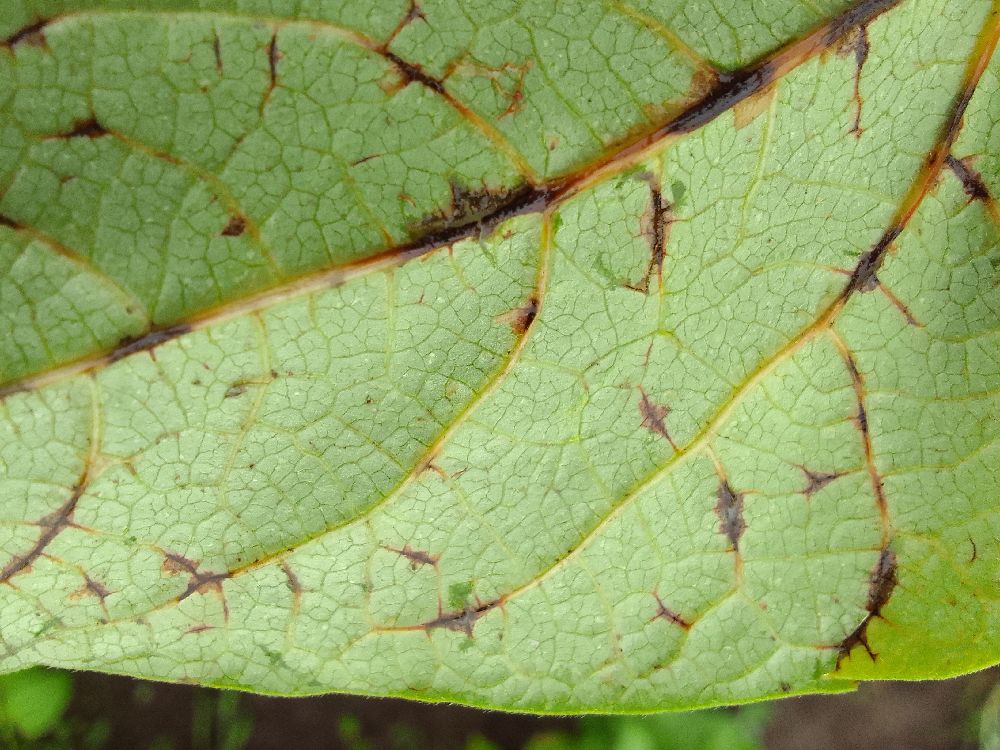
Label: anthracnose